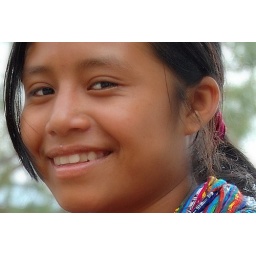
Warm-hearted girl by the lakeside. View enlarged on black background.